Huánuco Pampa

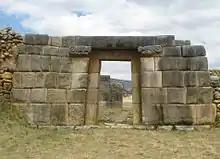
Trapezoidal door

The storage area at Huánuco Pampa includes 497 qullqas (storehouses) and 30 processing and administration buildings. The city may have been an extremely important redistributive center supplying the provincial villages of the area it administered with the products of other regions. "Qollqas" are constructed in rows and made of "pirqa" masonry, just as the residential districts. The groups of storehouses included: 1) a small zone of storehouses which may have held the stores, of the Sun, the state religion; 2) minor groups of single storehouses apparently devoted to special shrines or ceremonial activities; 3) an ill-defined section of buildings which may have held a wide variety of goods in temporary storage for more immediate uses; and 4), the largest group, which was devoted to long-term storage of various food stuffs and other goods in technologically specialized facilities. Storage was very diverse among crops, for example, root crops were placed in the middle of layers of straw, bound into bales with rope and stored in rectangular structures, while maize was stored shelled, in large jars which were put in circular storehouses with stone floors. Highland root crops made up for 50-80% of the space, while maize made up for 5-7%.